Ermelinde

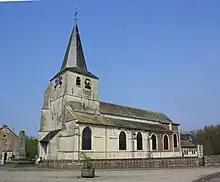
Sint-Ermelindiskerk, Meldert

She was venerated in Tirlemont and especially in Lovenjoul and Meldert. In Lovenjoul, there is a spring of water believed to be miraculous for curing the eyes, called the "Spring of St Hermelinda", because it irrigates the land belonging to her relatives.